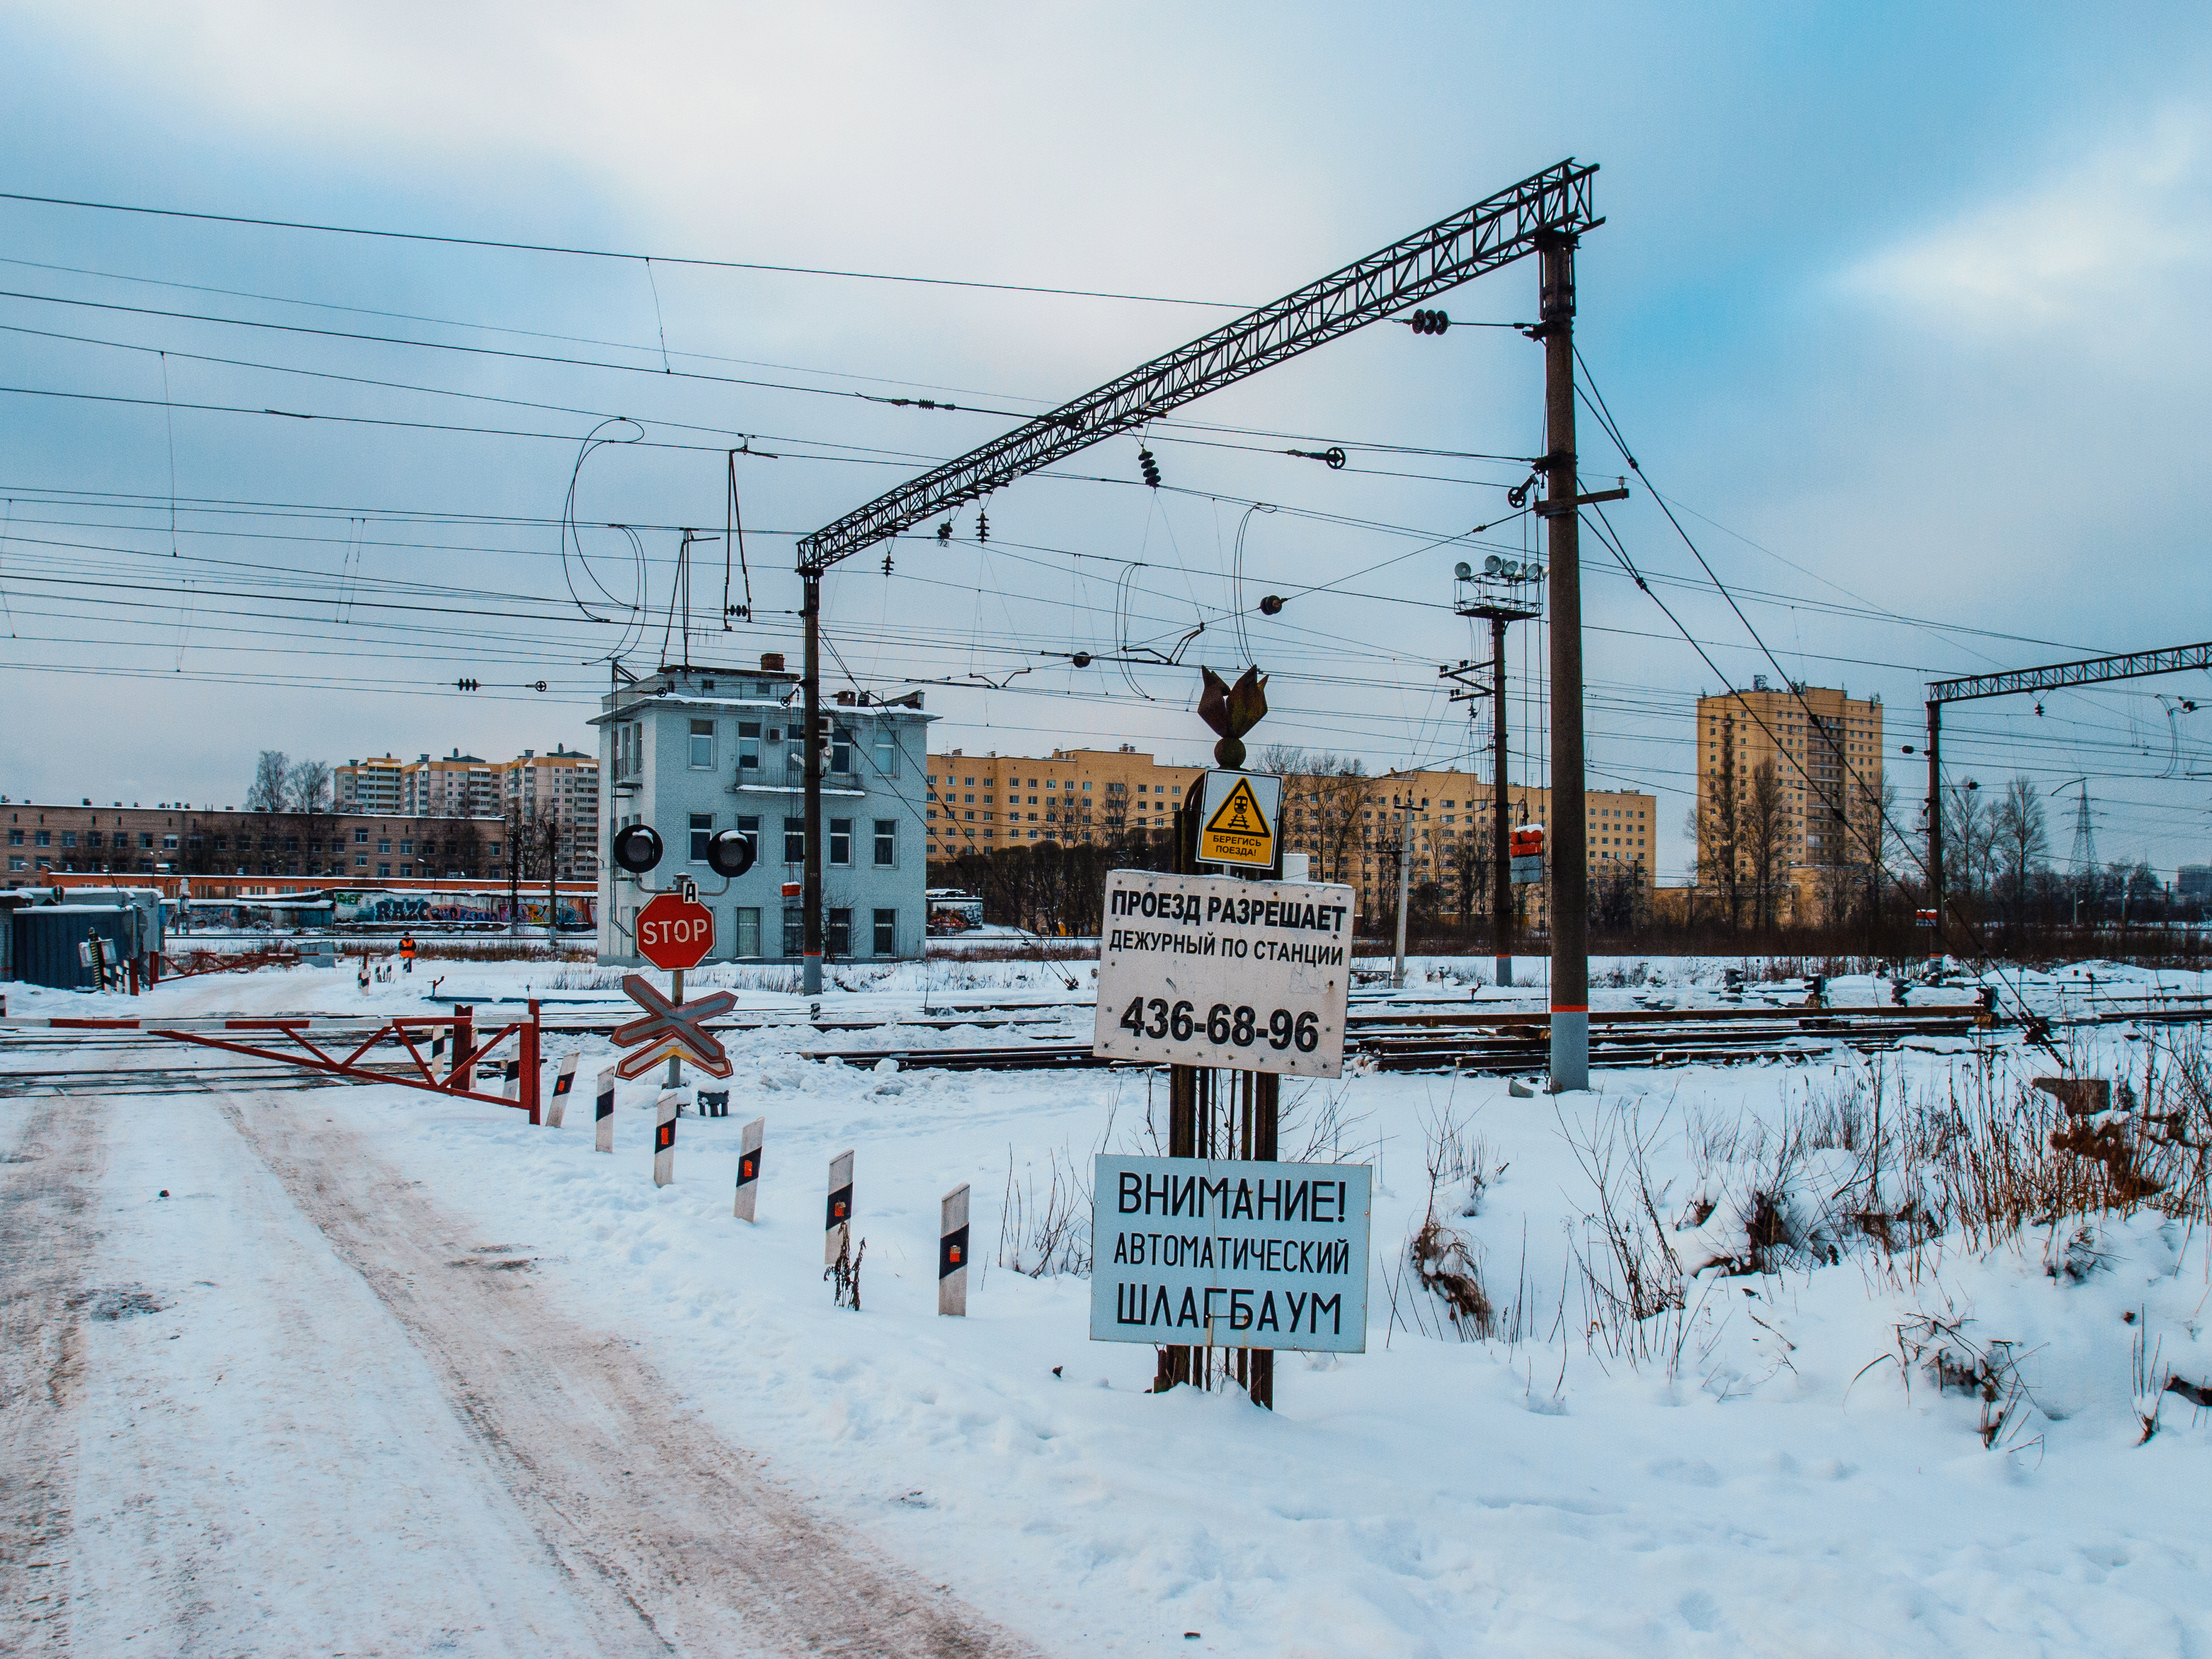
images, sky, cloud, snow, building, street light, plant, electricity, overhead power line, urban design, thoroughfare, tree, residential area, slope, city, freezing, road, track, public utility, electrical supply, winter, signaling device, event, traffic light, crane, road surface, precipitation, suburb, street, mixed use, pole, intersection, signage, asphalt, light fixture, downtown, bridge, sign, wire, pedestrian, lane, electrical network, evening, frost